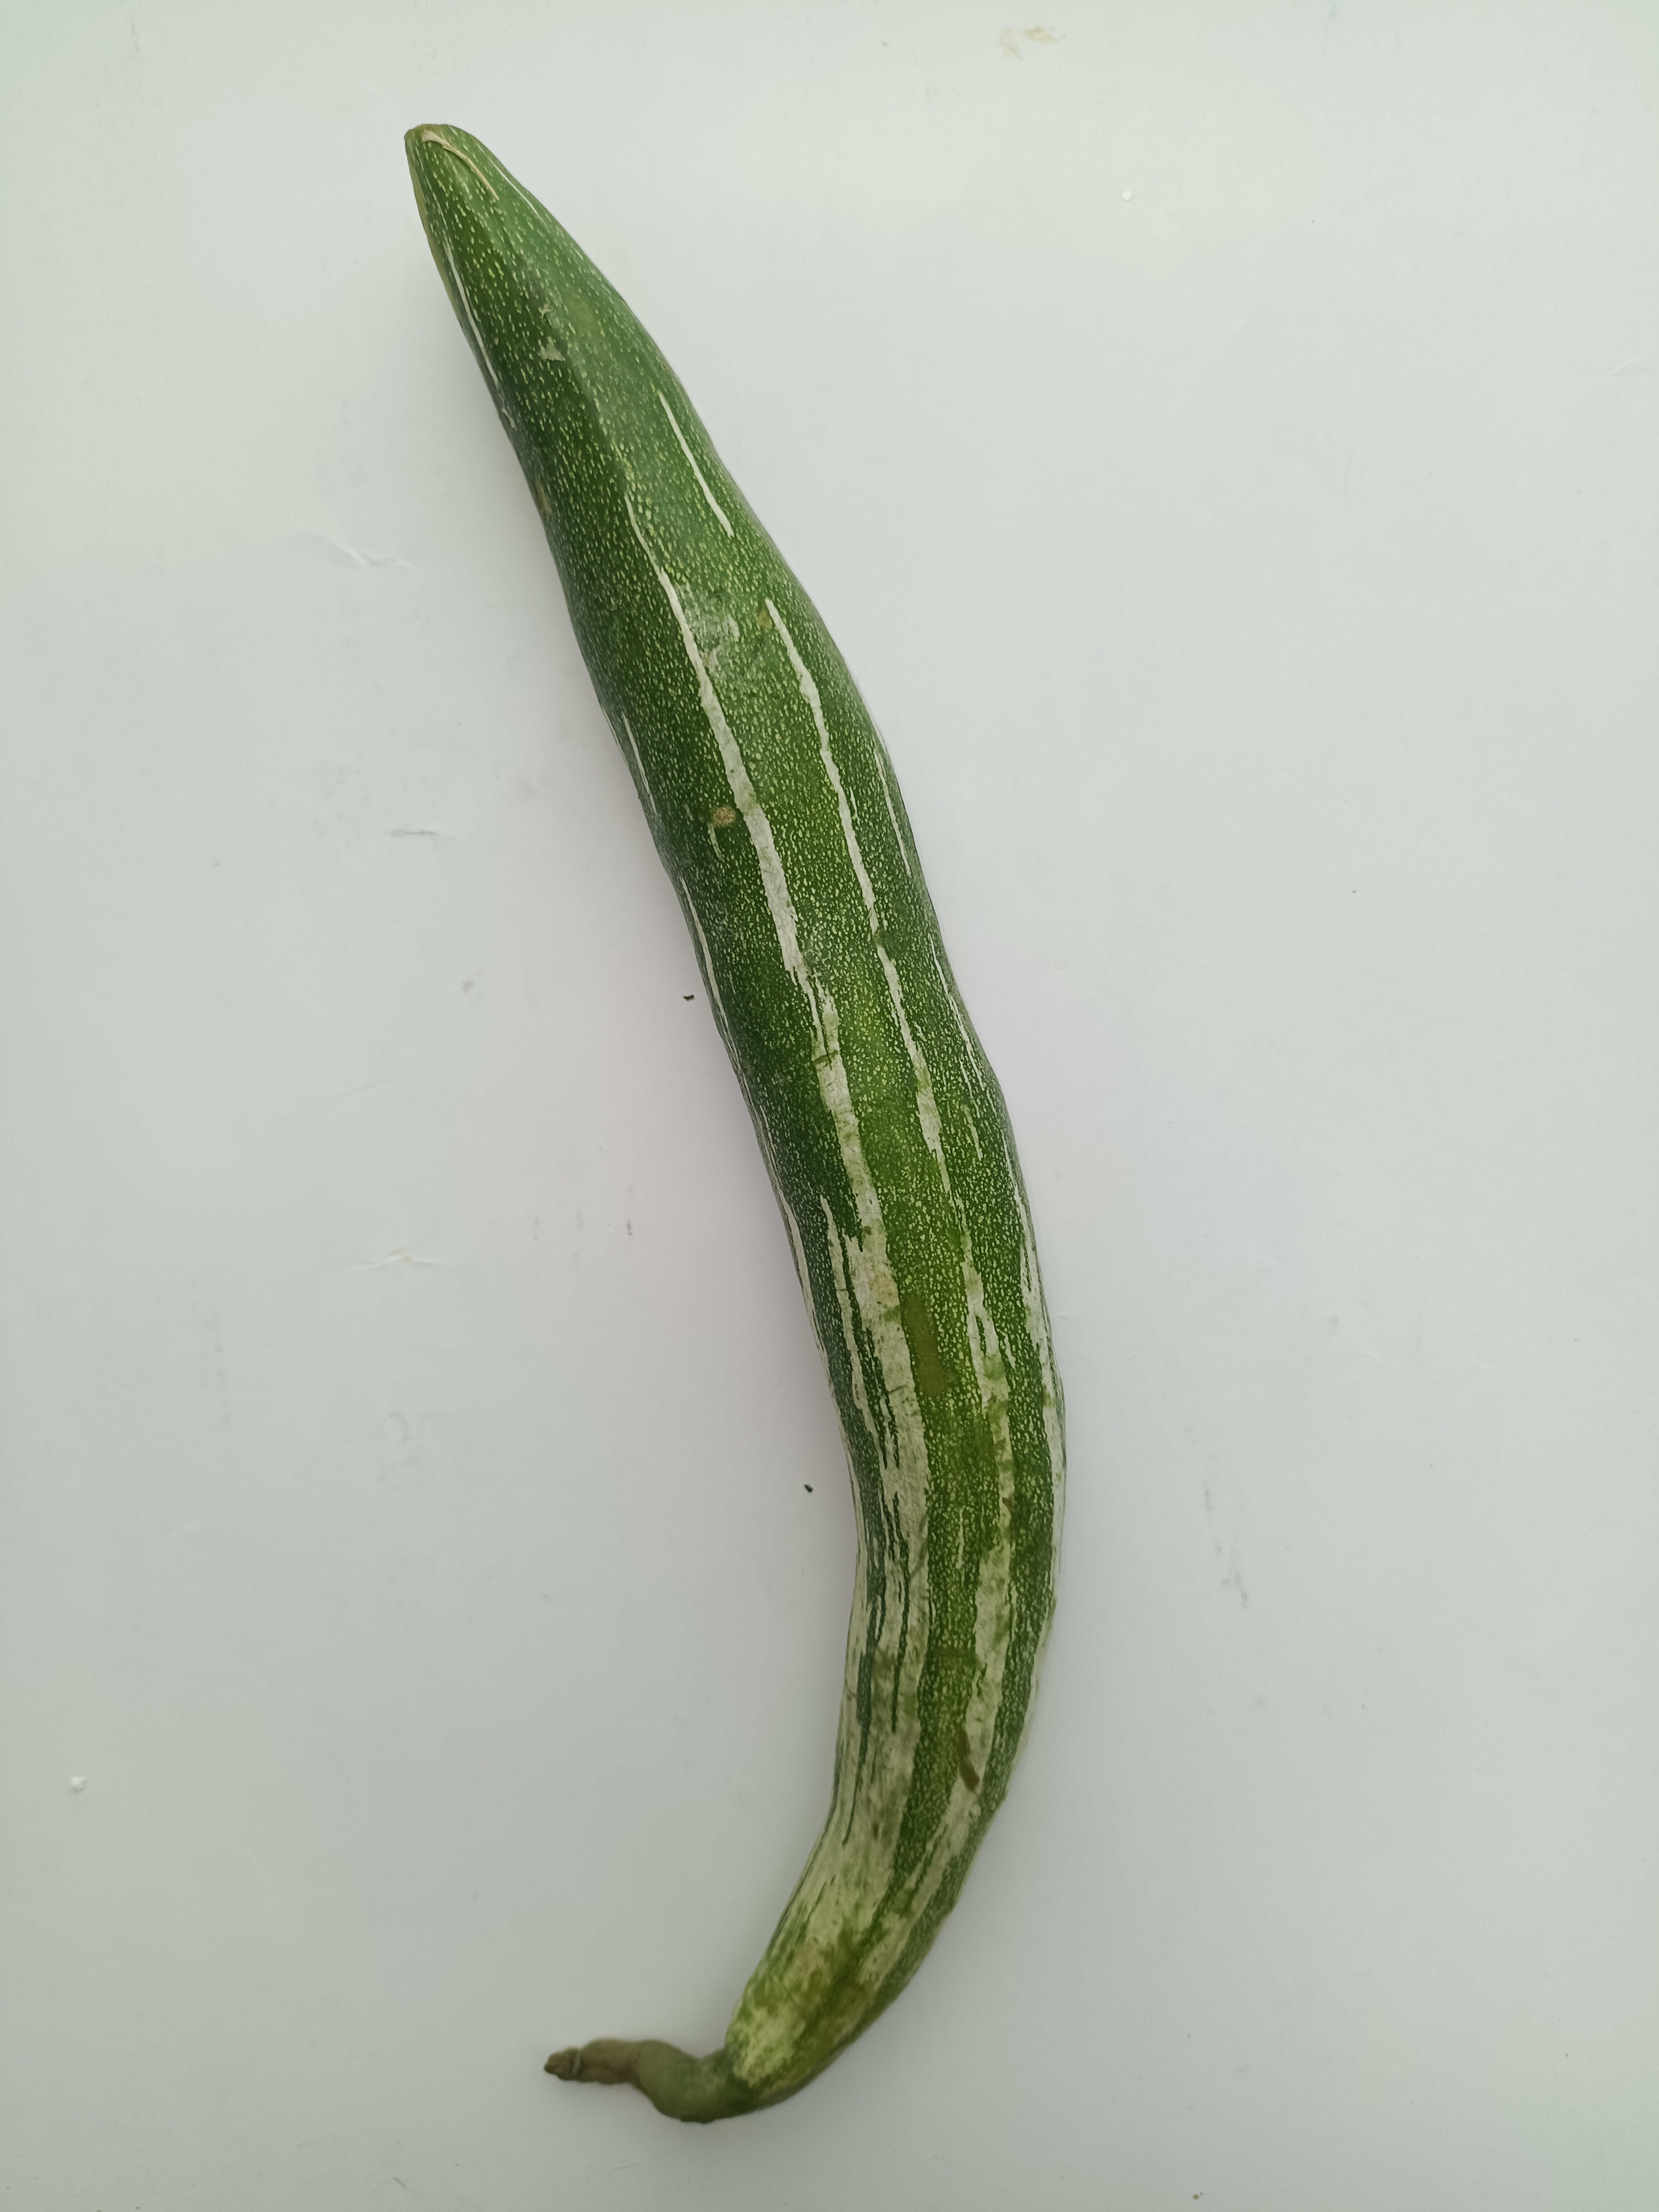
Label: Trichosanthes cucumerina